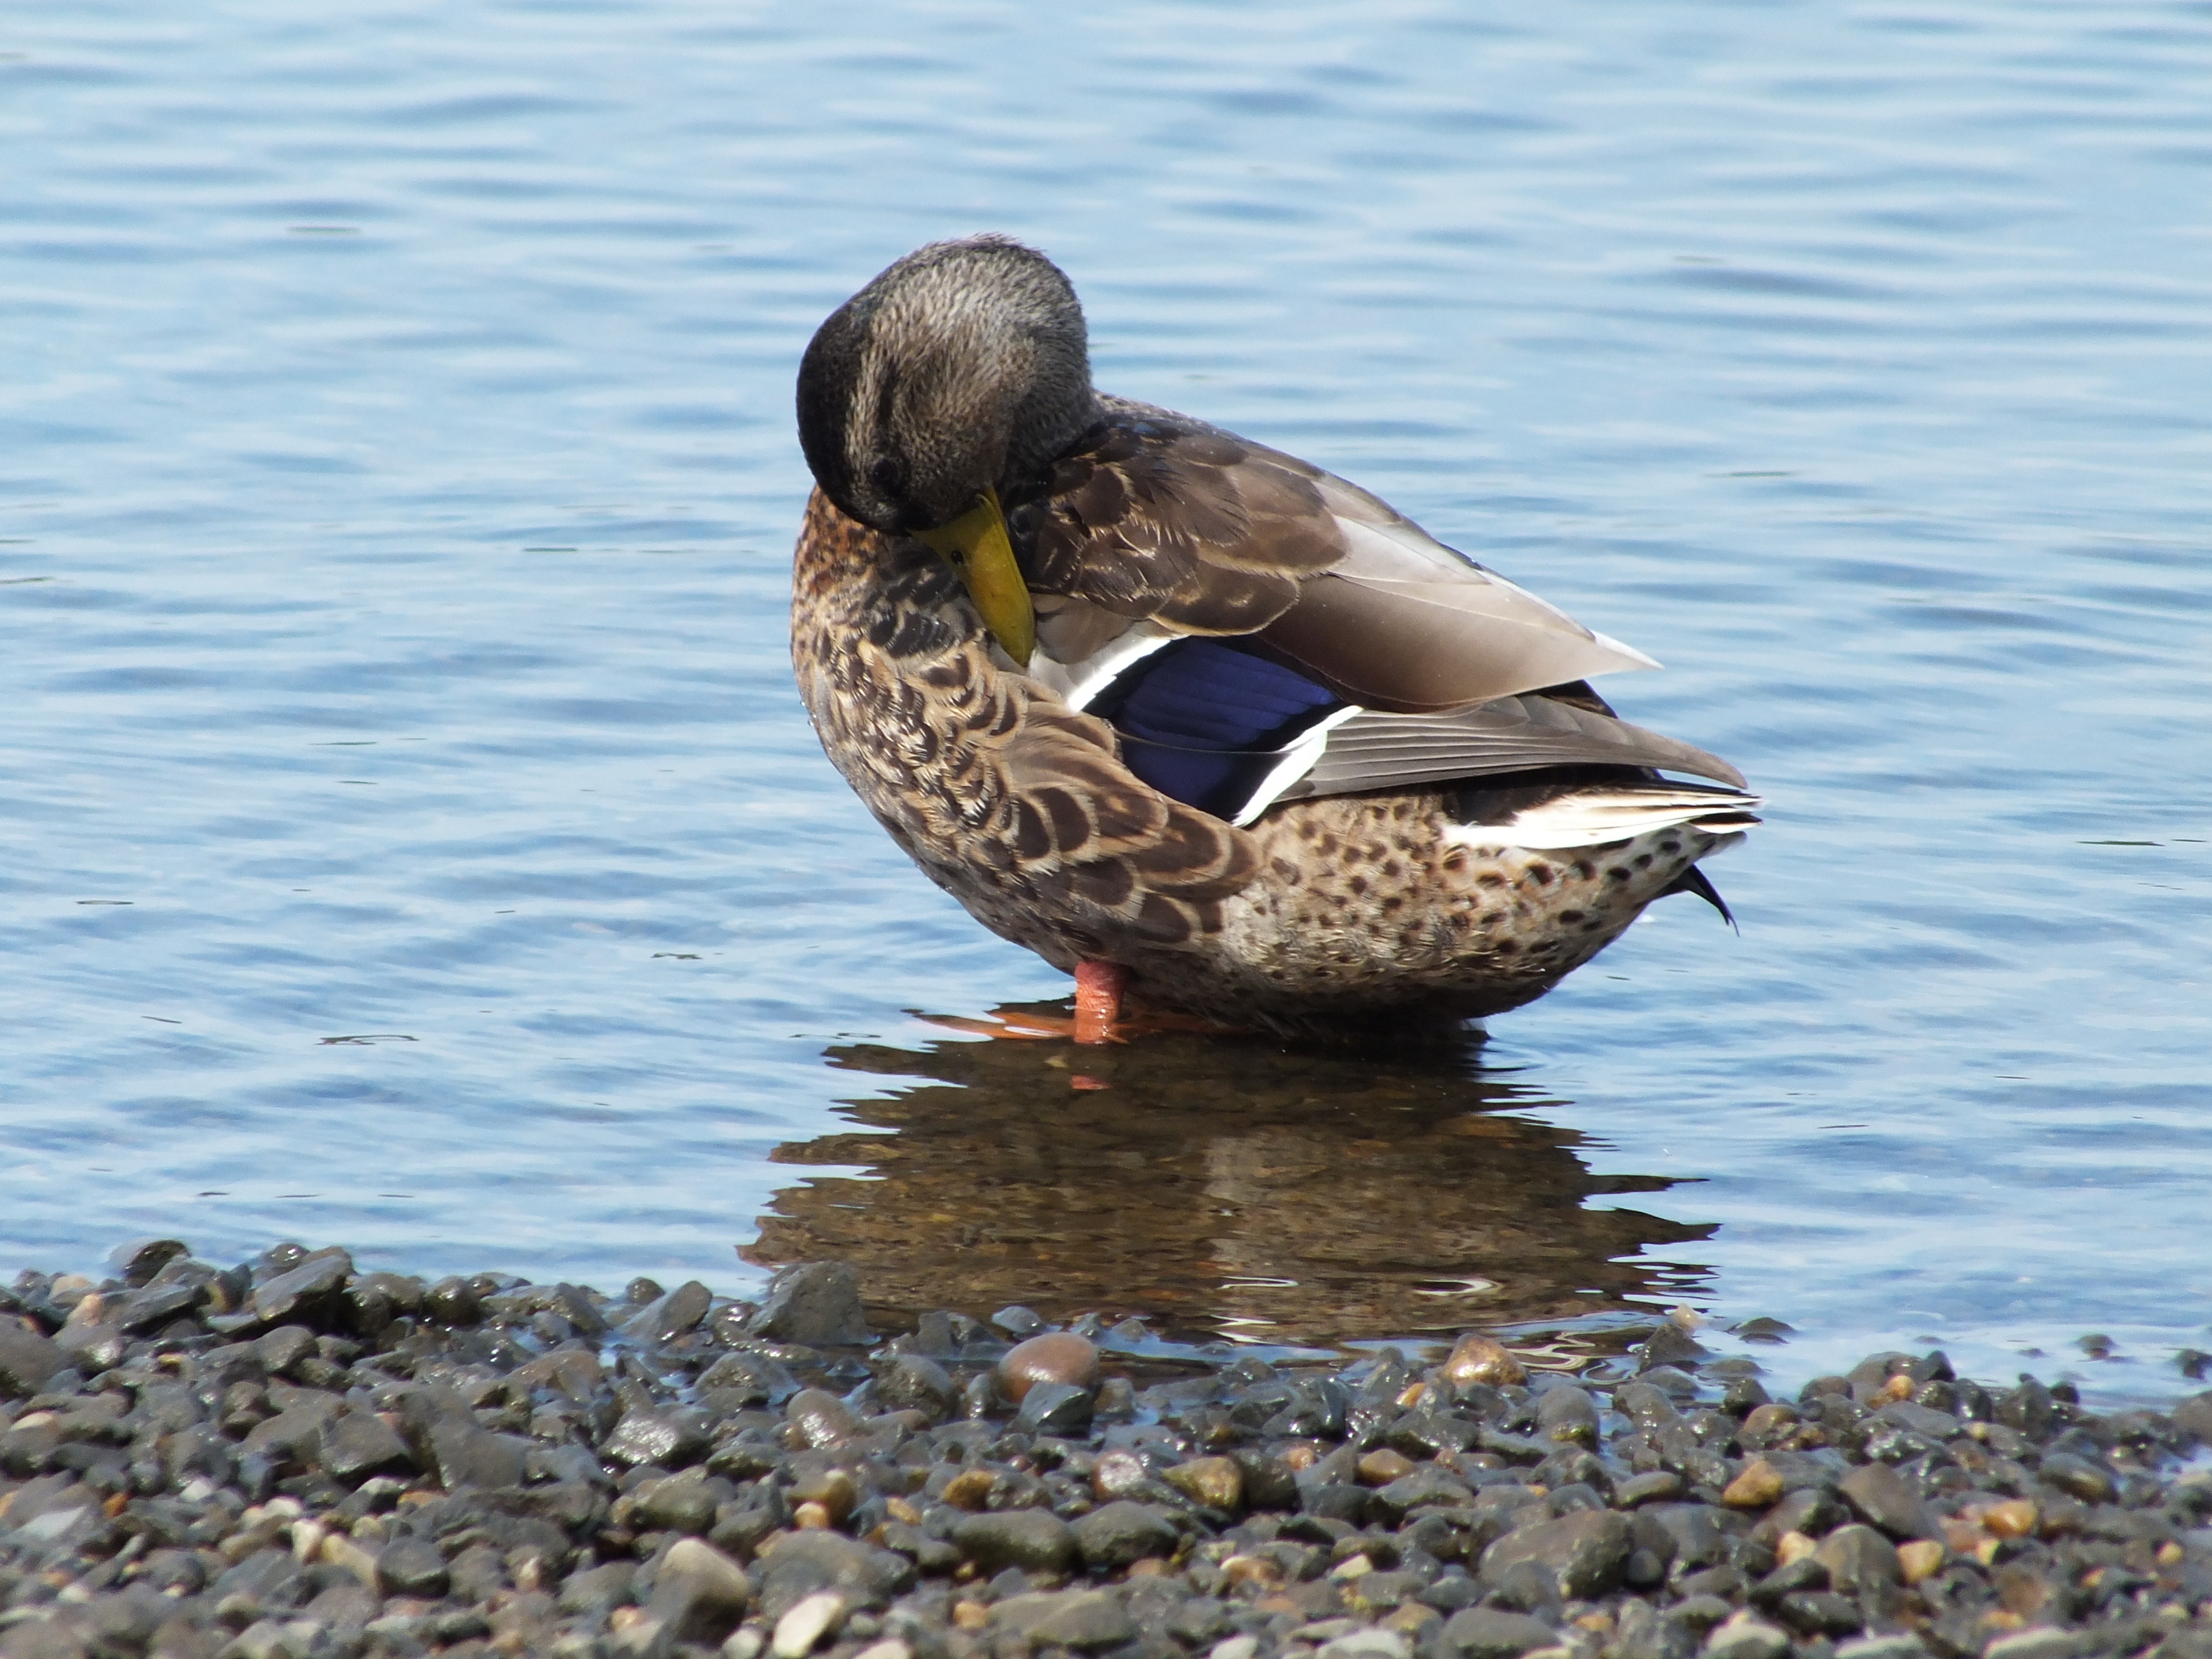
sea, water, nature, bird, wing, lake, river, female, wildlife, cove, blue, fowl, birds, duck, feathers, vertebrate, ducks, waterfowl, water bird, mallard, ducks geese and swans